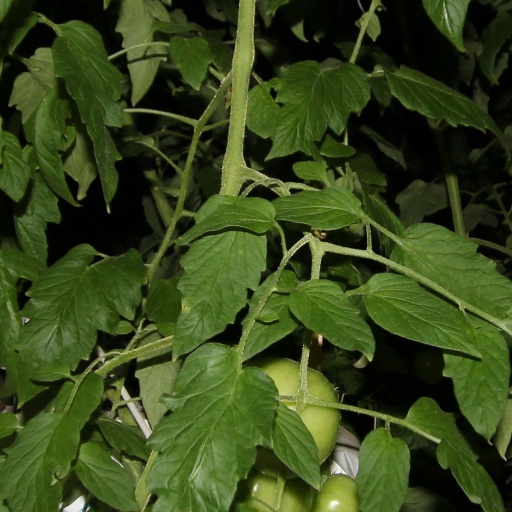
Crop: tomato